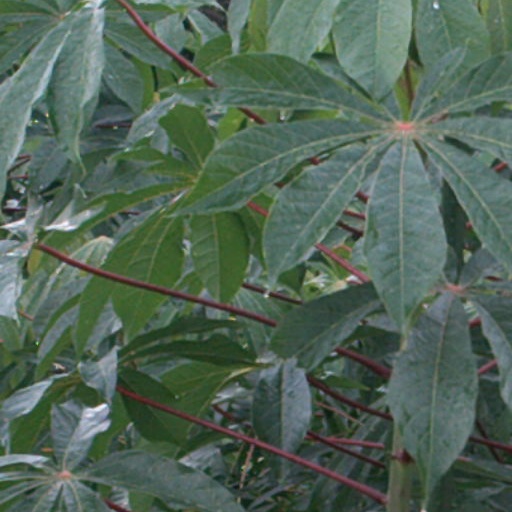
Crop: cassava